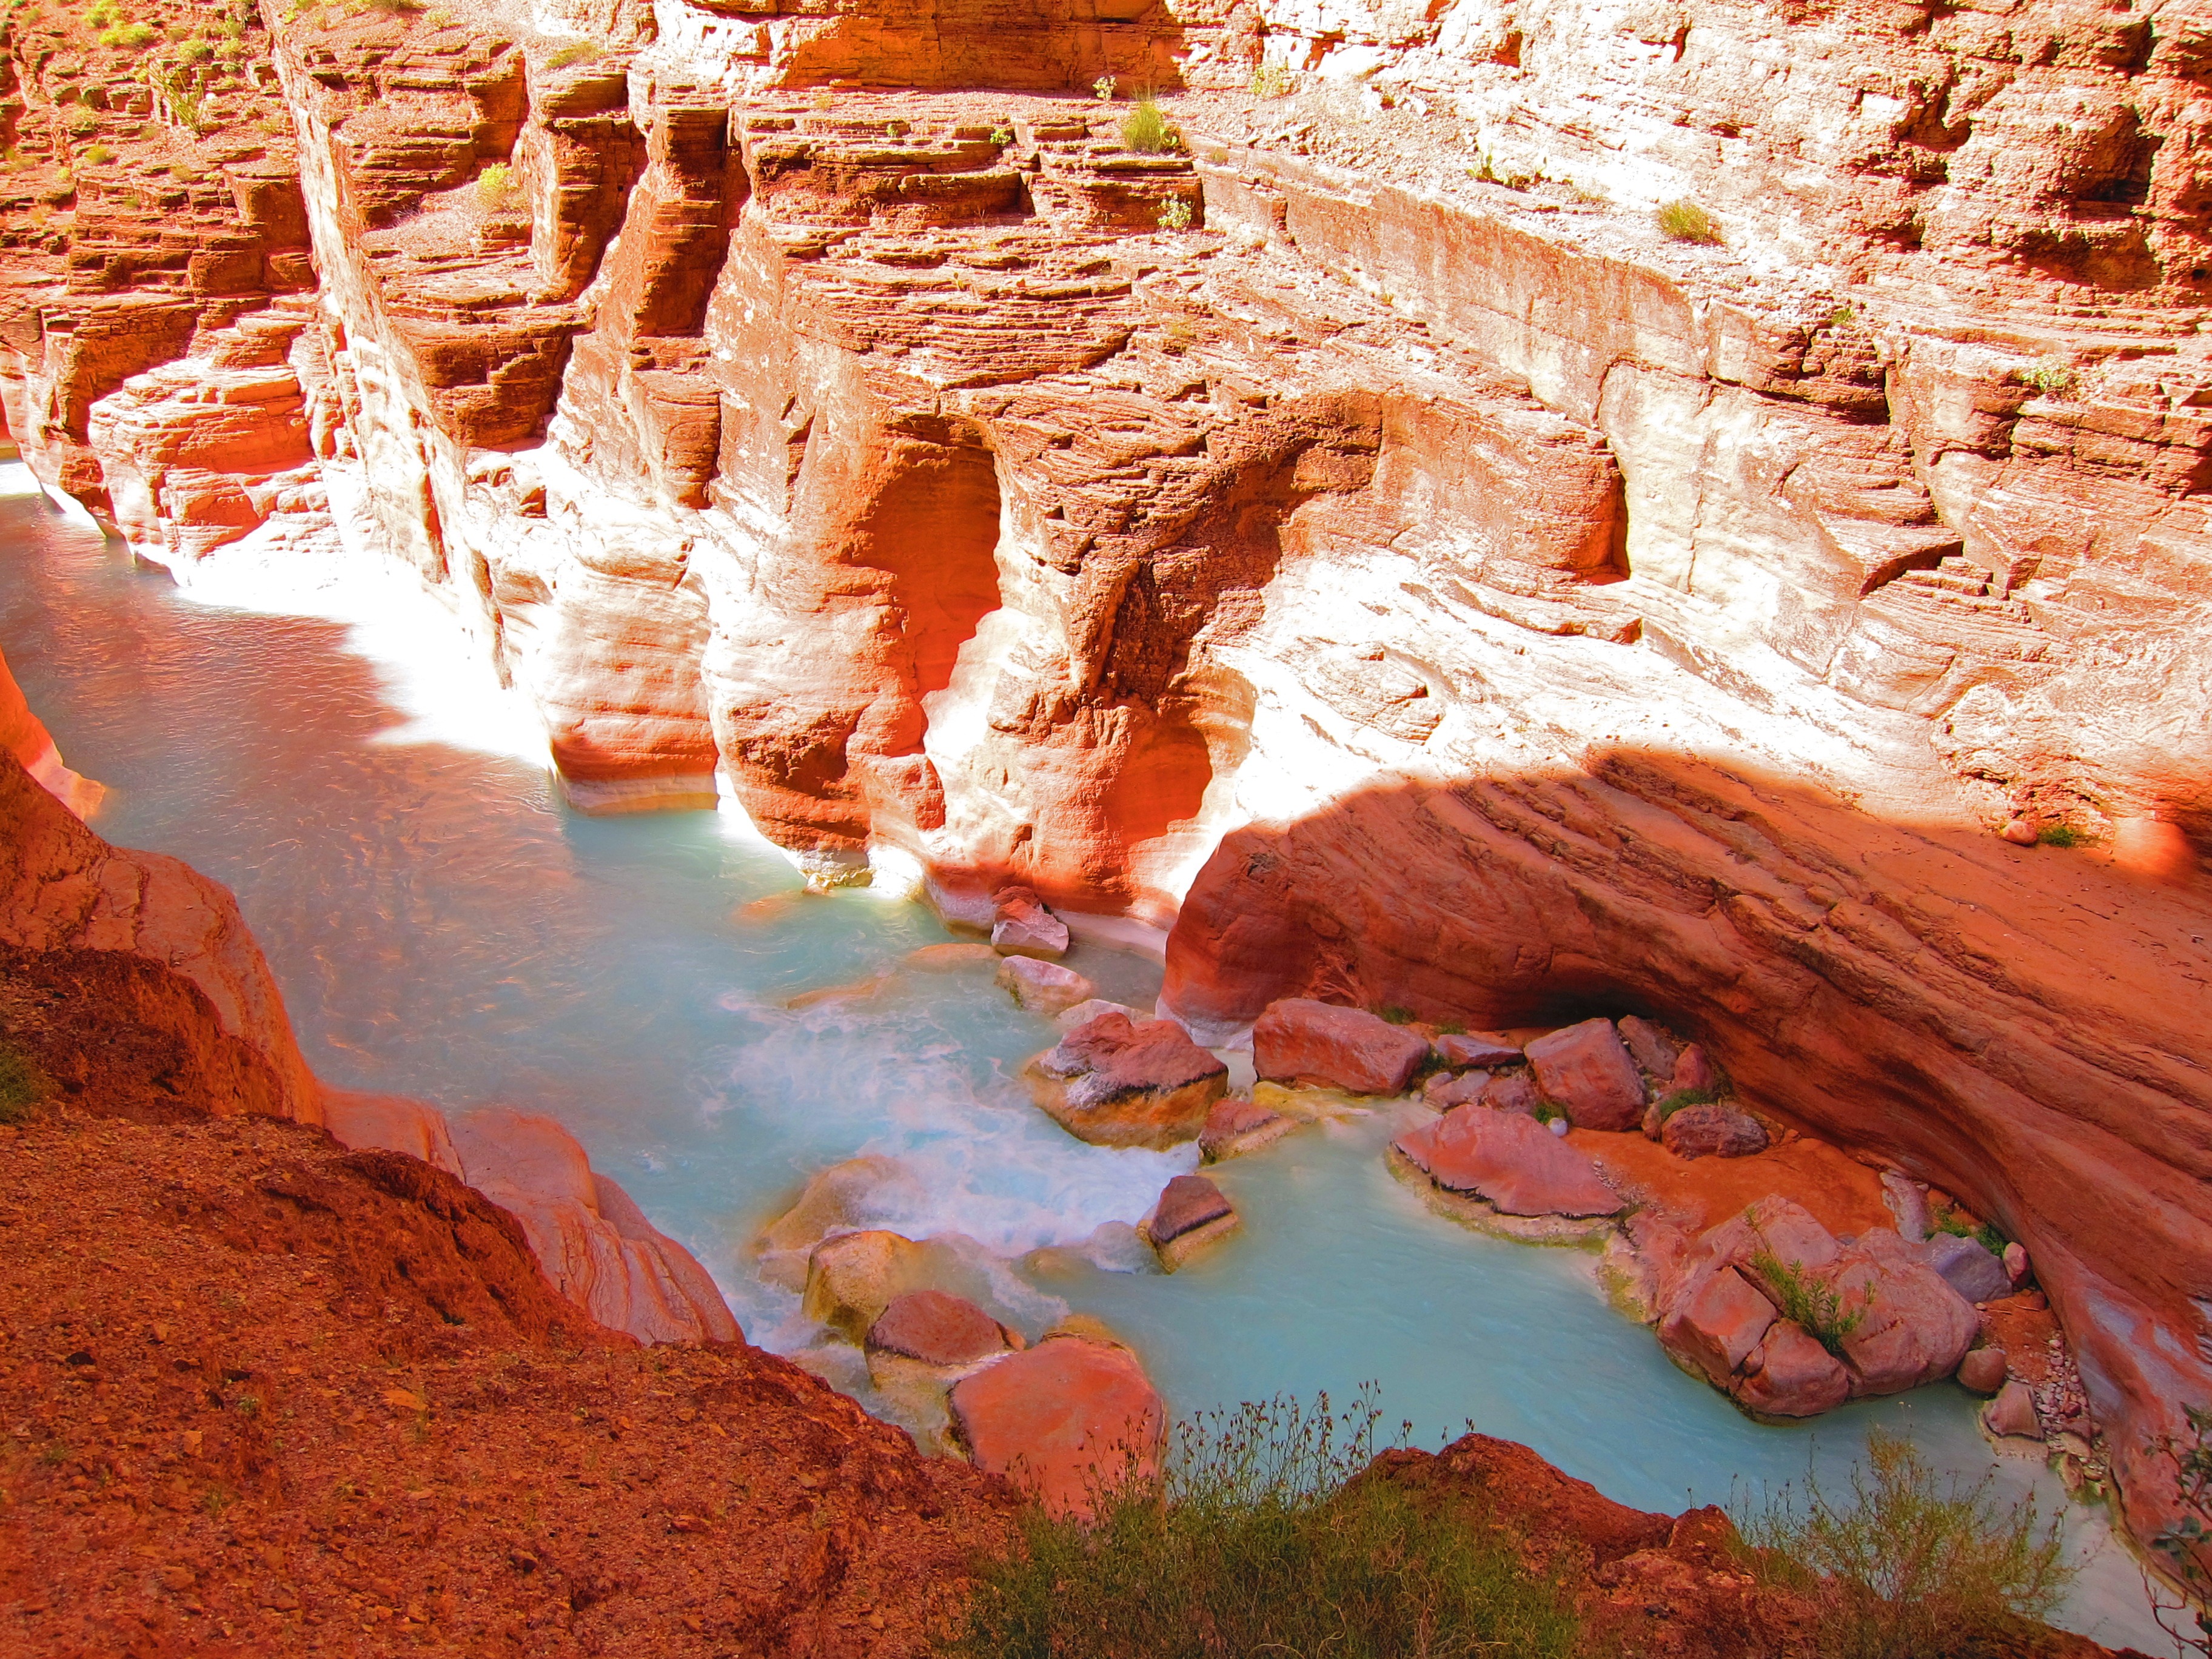
valley, formation, cliff, rock formation, gorge, canyon, grand canyon, terrain, national park, geology, wadi, landform, colorado river, geographical feature, geological phenomenon